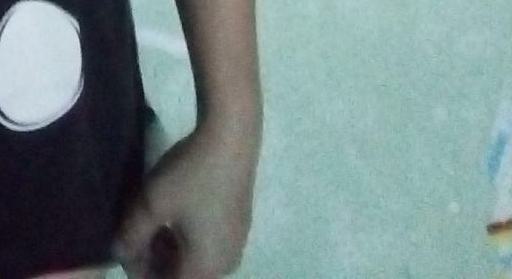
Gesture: no_gesture